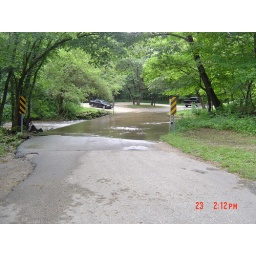
Little extra water after the rains - Water over the road